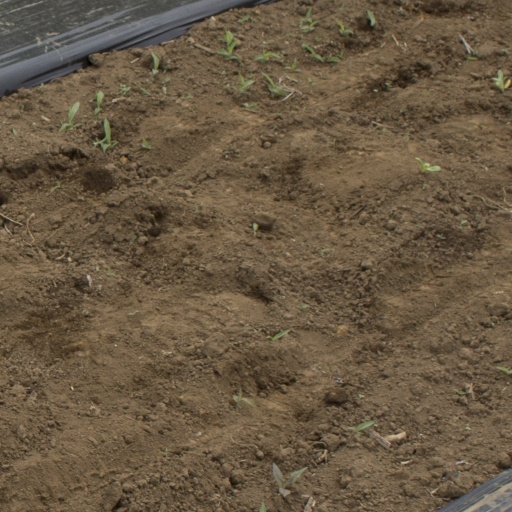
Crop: Jerusalem artichoke